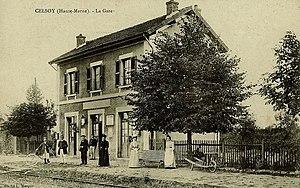
La gare vers 1920
Celsoy est une commune française située dans le département de la Haute-Marne, en région Grand Est.